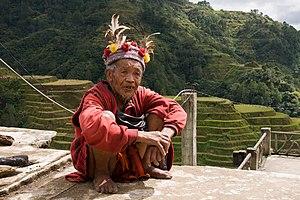
Un homme de la tribu Igorot en costume traditionnel, à Banaue (Philippines).
Les costumes traditionnels sont des costumes caractéristiques d'une région, d'une ville, d'un pays. Ils sont aussi appelés costumes folkloriques lorsqu'ils ne sont plus portés couramment mais pour des spectacles ou des commémorations.